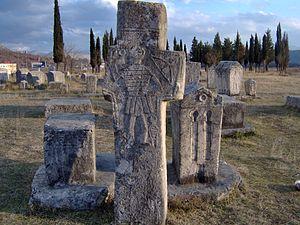
Valaques est un terme polysémique qui peut désigner en français :